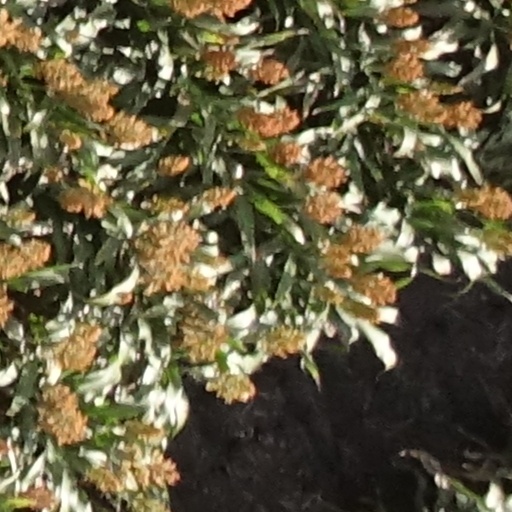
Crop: sorghum